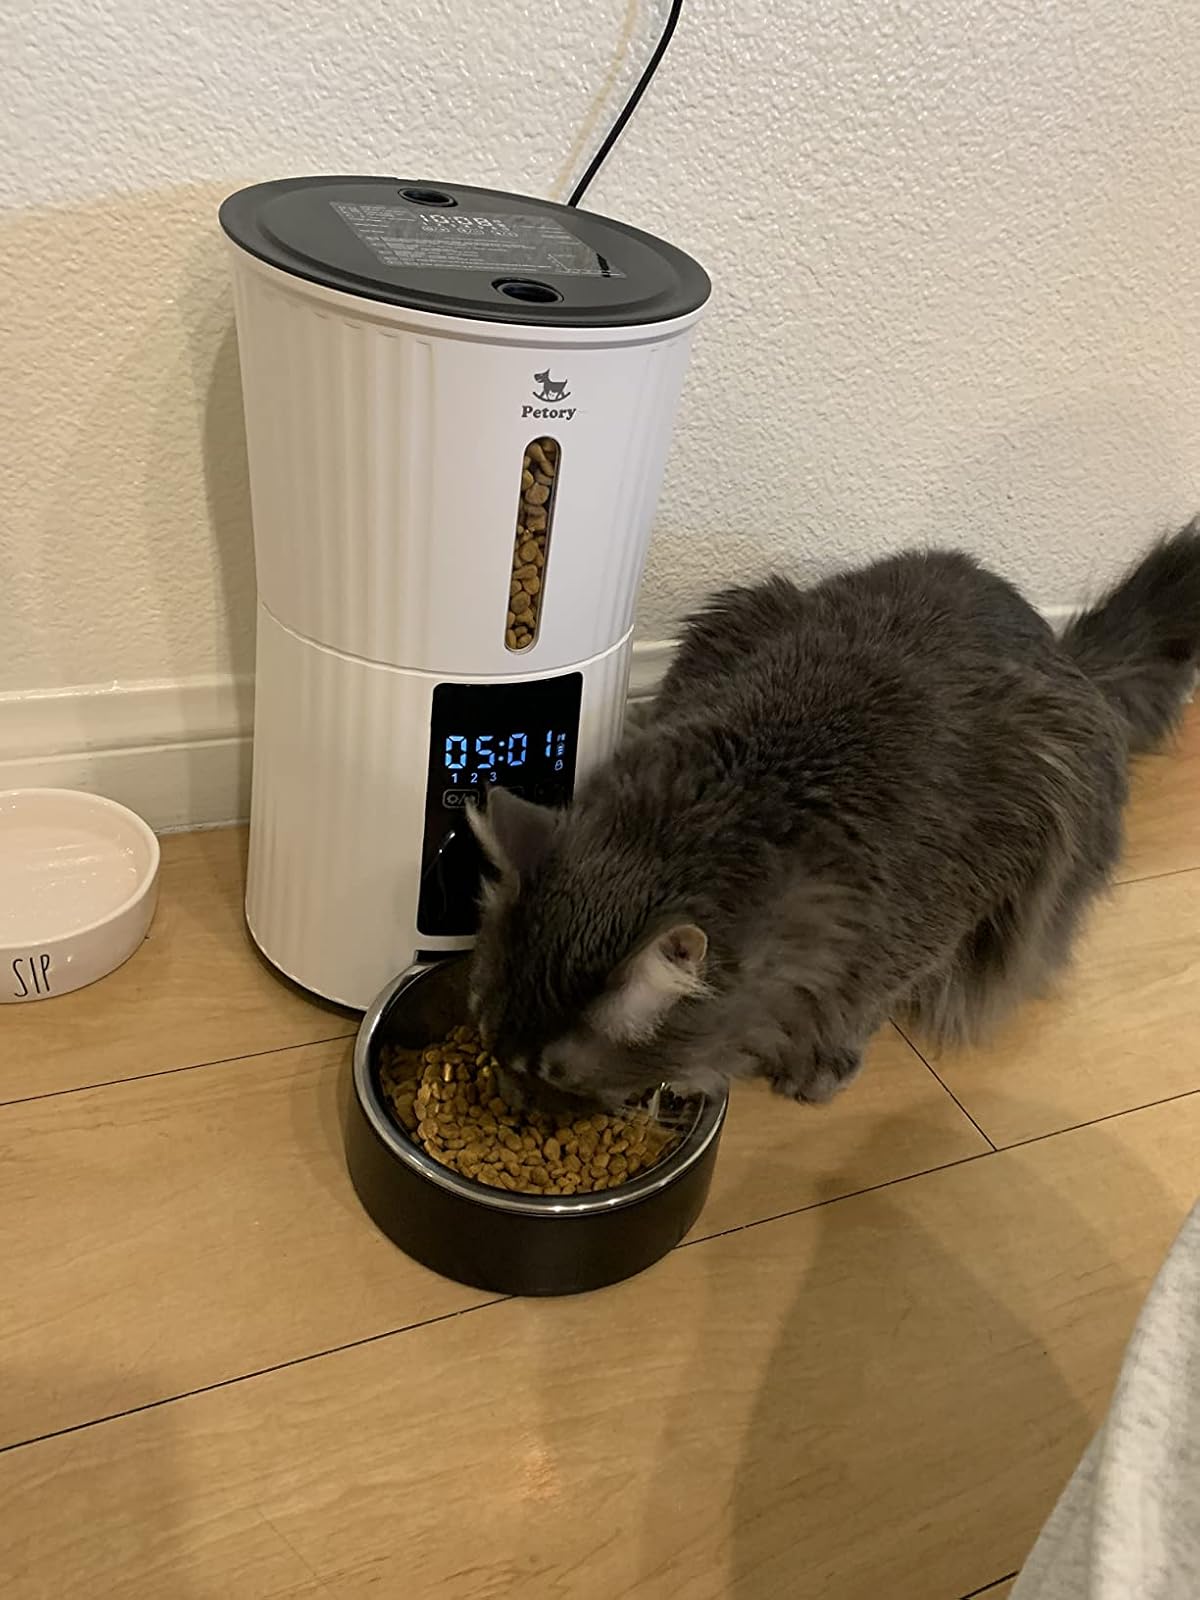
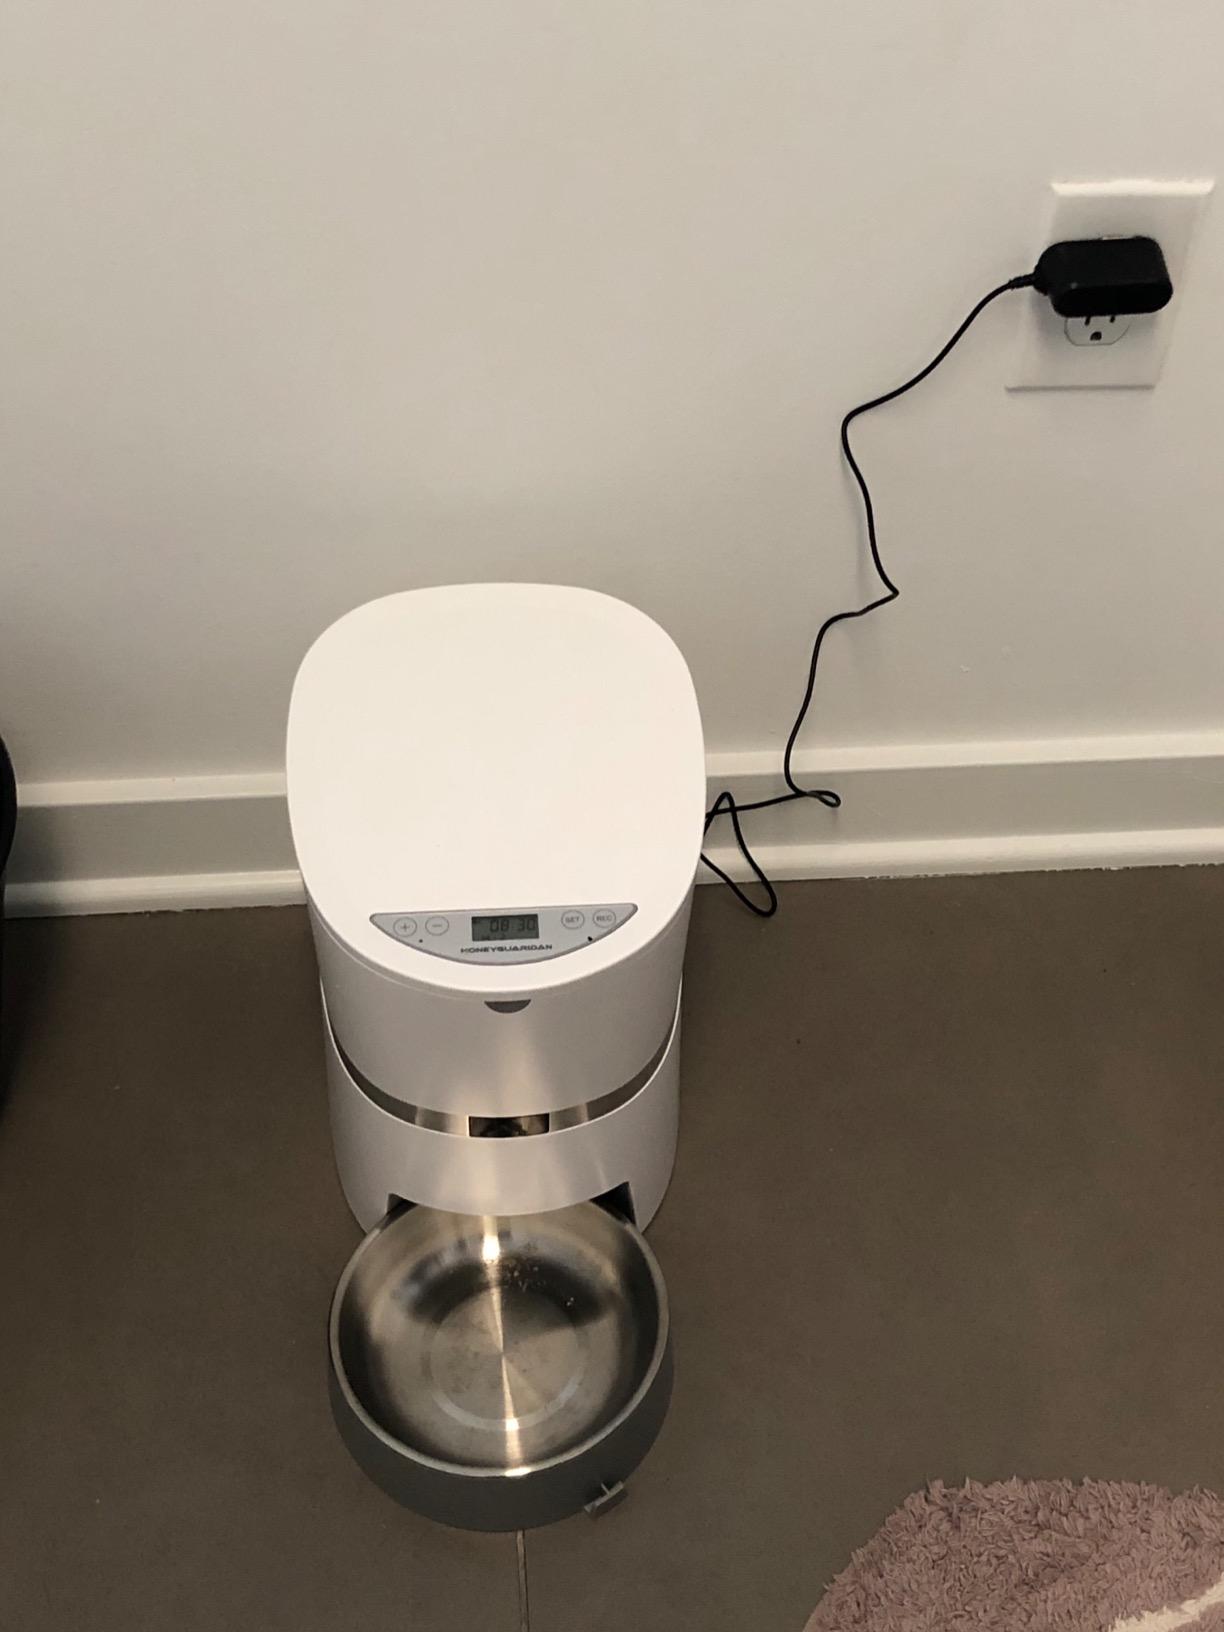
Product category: items_feeder
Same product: no